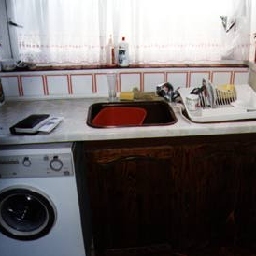
Room type: kitchen